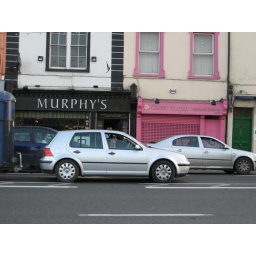
Our dogs names are Murphy and Oliver. The sign in pink says &amp;quot;Oliver Murphy's&amp;quot;